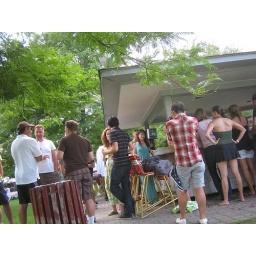
one of the reasons we had the best seat in the house... next to the oepn bar